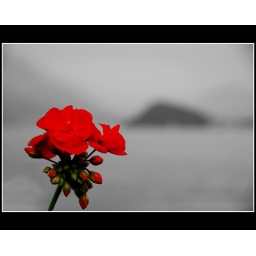
Some vivid red flowers I found along a shore in Lake Como, Italy